Udaya Geetham

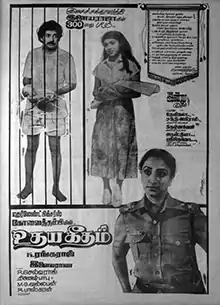
Theatrical release poster

Udhaya Geetham is a 1985 Indian Tamil-language thriller film directed by K. Rangaraj and produced by Kovaithambi. The film stars Mohan, Lakshmi and Revathi, with Goundamani, Senthil, Anand Babu, and Prathapachandran in supporting roles. It revolves around a singer who is facing a death sentence for a murder he did not commit, and the efforts of a young girl to clear his name. The film was released on 13 April 1985 and was a commercial success, running for 148 days in theatres and thereby becoming a silver jubilee film.